Nordfyns Folkehøjskole

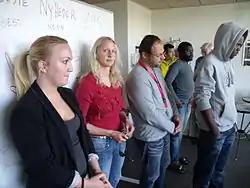
International class students preparing for the media action "World's best news" in 2012 in Odense

Nordfyns Højskole is a folk high school based on the philosophy of N. F. S. Grundtvig. Nordfyns Folkehøjskole is situated in the village of Harritslev near the town of Bogense in Denmark.